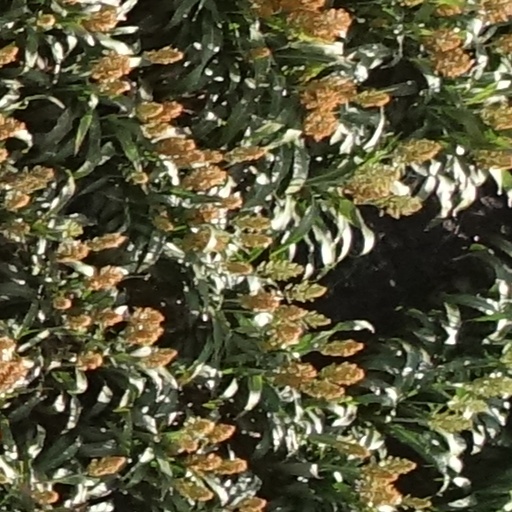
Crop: sorghum